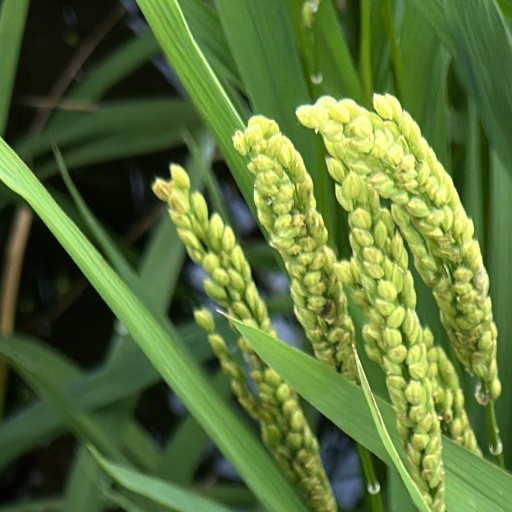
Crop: rice